Lena Kreck

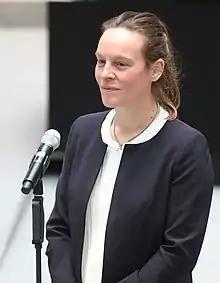
Kreck in 2021

Lena Kreck (born 23 January 1981) is a German lawyer and professor at the . She has served as Senator for Justice, Diversity and Anti-Discrimination in the Berlin state government since December 2021, representing The Left.